Silla, Spain

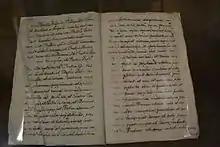
Municipal charter of Silla (1243)

The etymology of Silla is not known for certain. Some say that it comes from the Arabic "Sila", others say from Latin, and still others from Valencian meaning "the island". Among these three theories, the most commonly accepted one is that it comes from Latin, as it has been proved that there was a Roman cellar where the town is situated now.